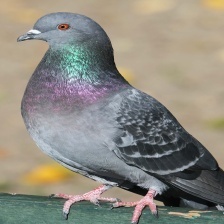
Species: ROCK DOVE
Scientific name: COLUMBA LIVIA